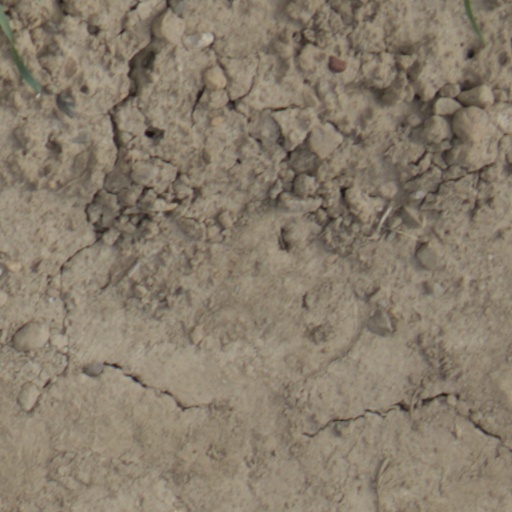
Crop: wheat